Black Moor (Rhön)

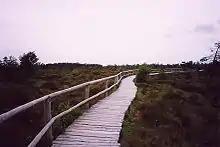
The moor pathway

The Black Moor lies in the Lower Franconian parish of Hausen, six kilometres from Fladungen on the High Rhön Road and on the state road, ST 2287, from Seiferts, one kilometre southeast of the border with Thuringia and two kilometres east of the border with Hesse. It lies at an elevation of 770 to 782 metres above sea level (NN) in a shallow hollow that slopes gently southeast on the upper slopes of the 805-metre-high Querenberg, whose summit is about one kilometre to the west.